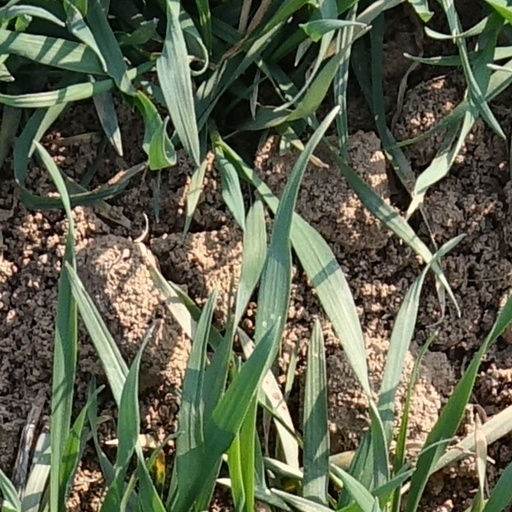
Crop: wheat